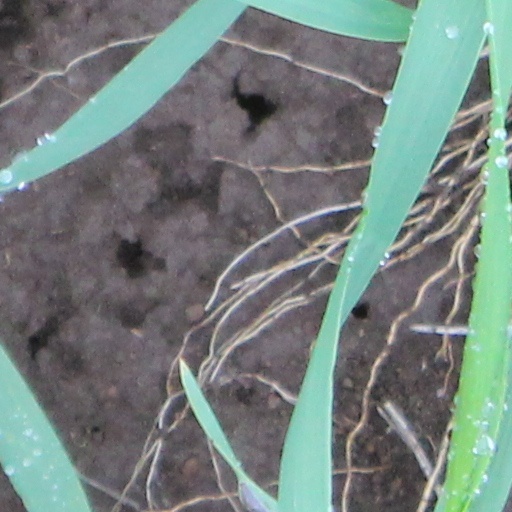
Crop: wheat